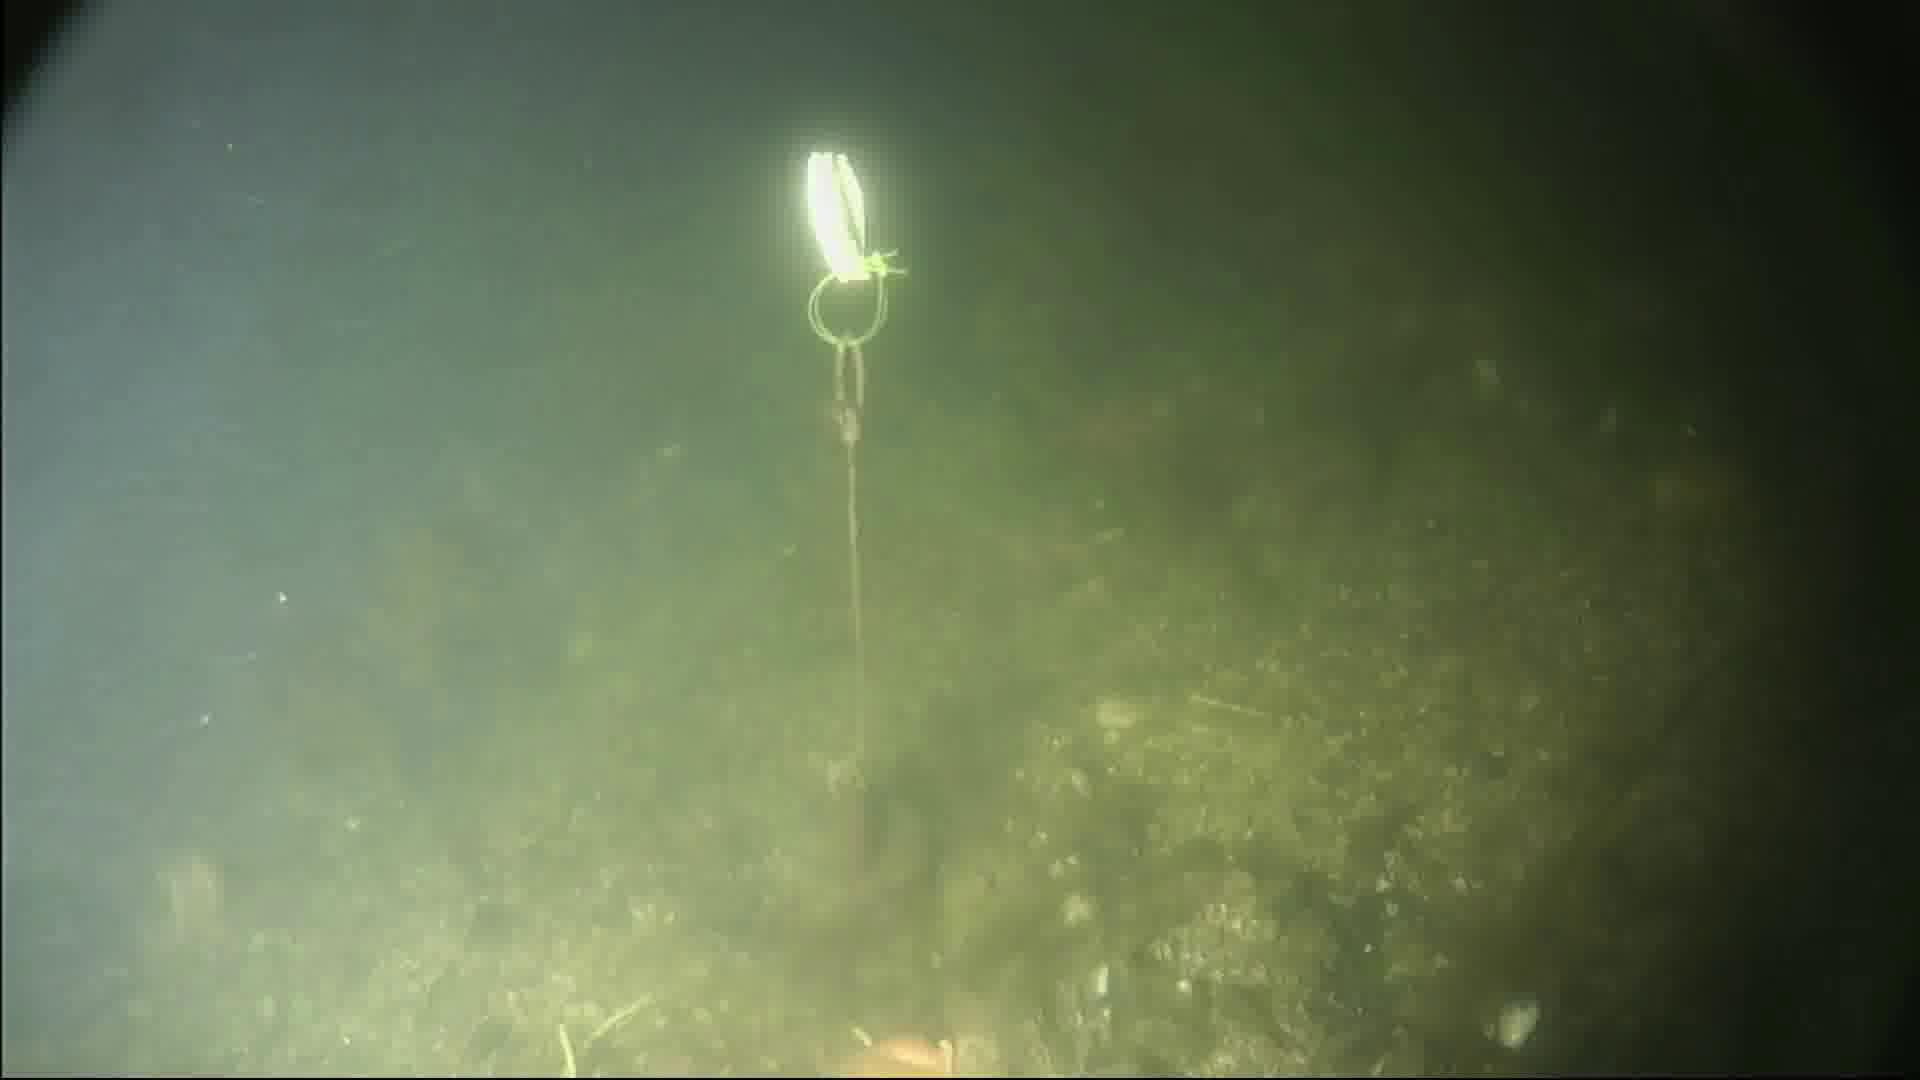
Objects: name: starfish